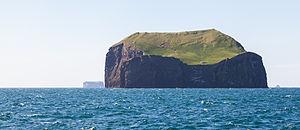
Suðurey est une île inhabitée d'Islande située dans les îles Vestmann.